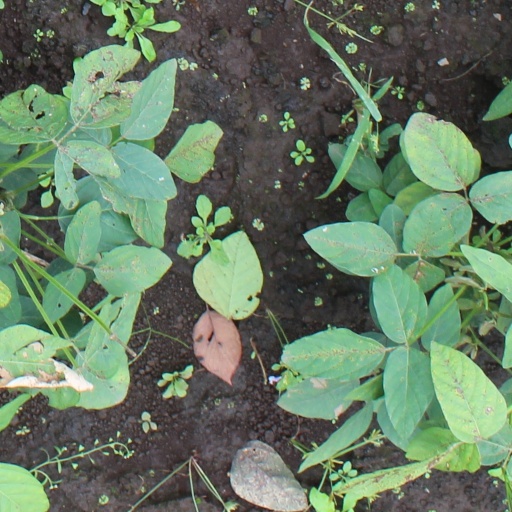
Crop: soybean